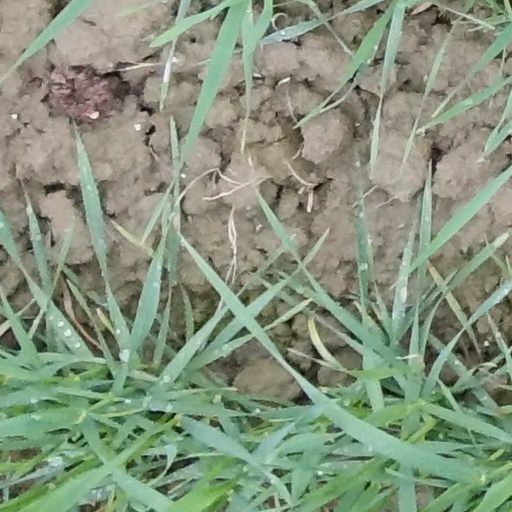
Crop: wheat